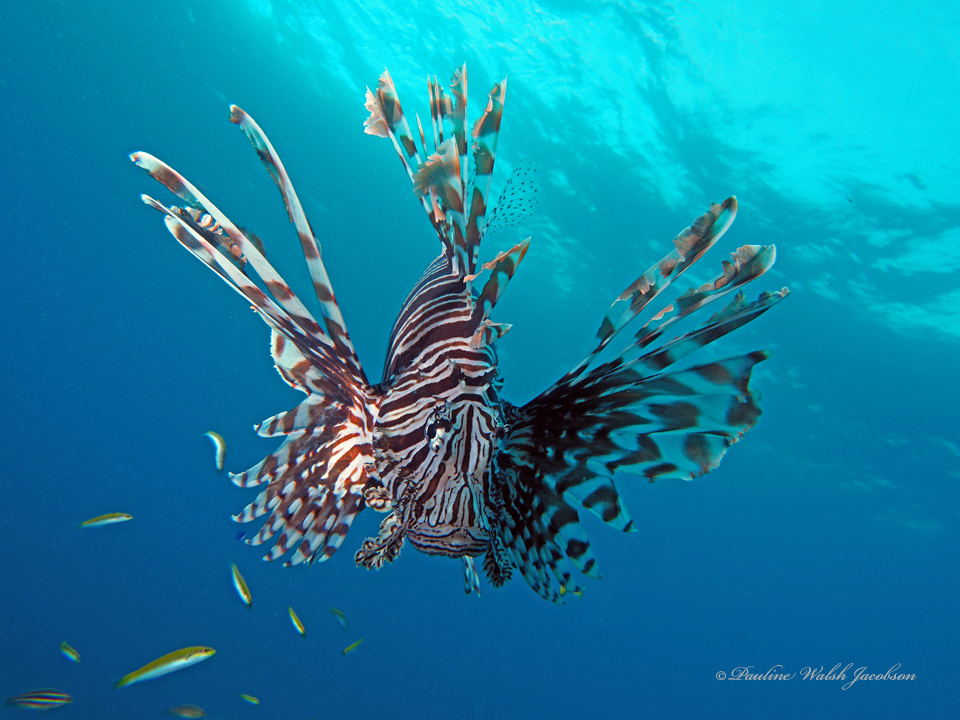
Pterois volitans (Red Lionfish)